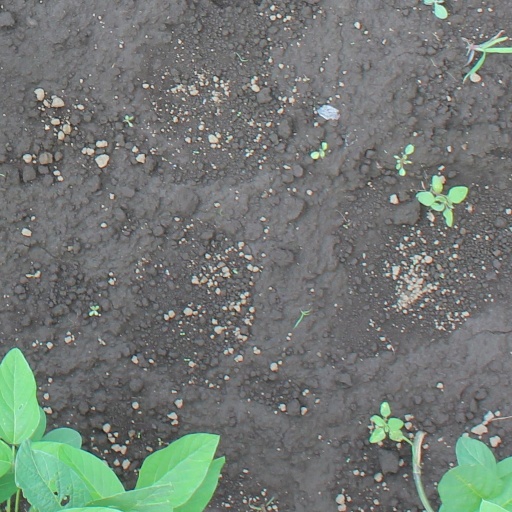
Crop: soybean